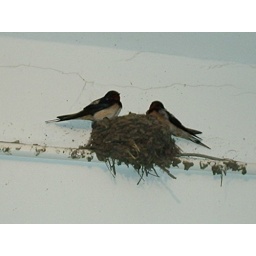
Birds came in corridor window and nested above my door